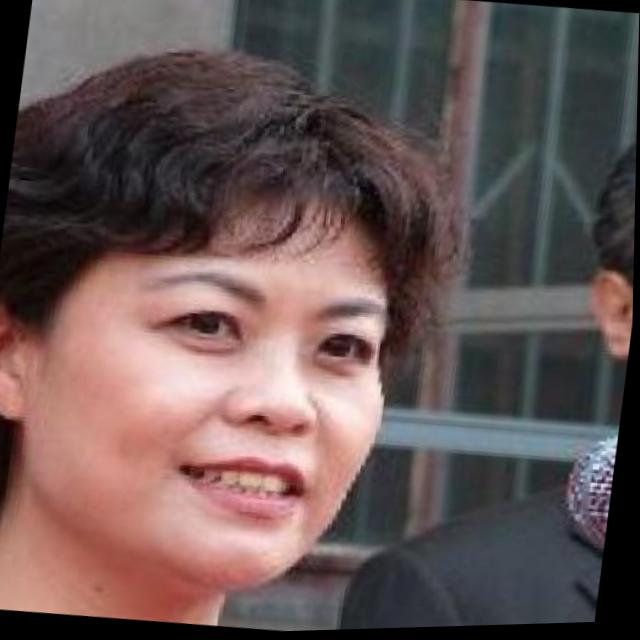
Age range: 45-64